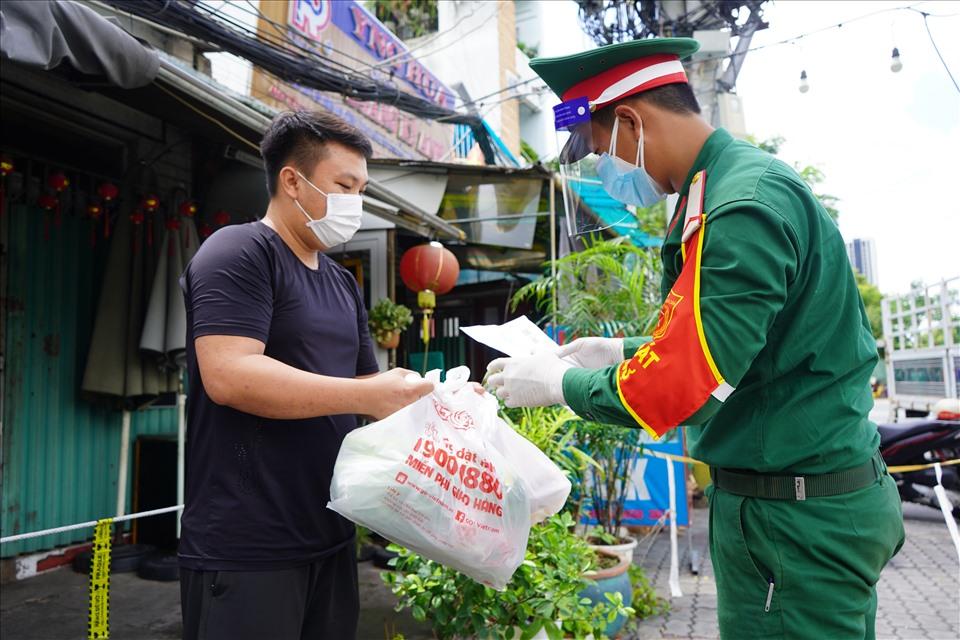
người bộ đội đang cầm trên tay một tờ giấy